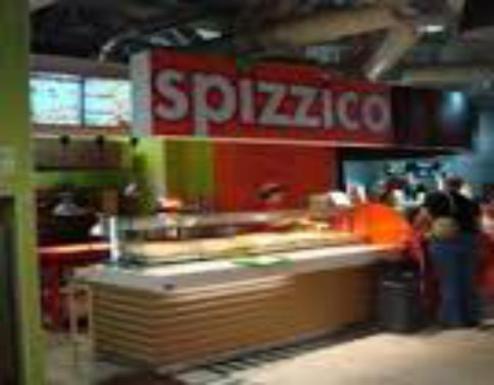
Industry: Food